Charleroi

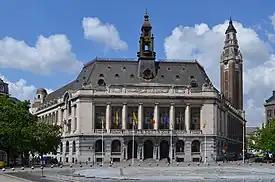
Charleroi's Town Hall

The Belgian Revolution of 1830 gave the area its freedom from the Netherlands and ushered in a new era of prosperity, still based mostly on glass, metallurgy and coal, hence the area's name, "Pays Noir" ("Black Country"). After the Industrial Revolution, Charleroi benefited from the increased use of coke in the metallurgical industry. People from across Europe were attracted by the economic opportunities, and the population grew rapidly.